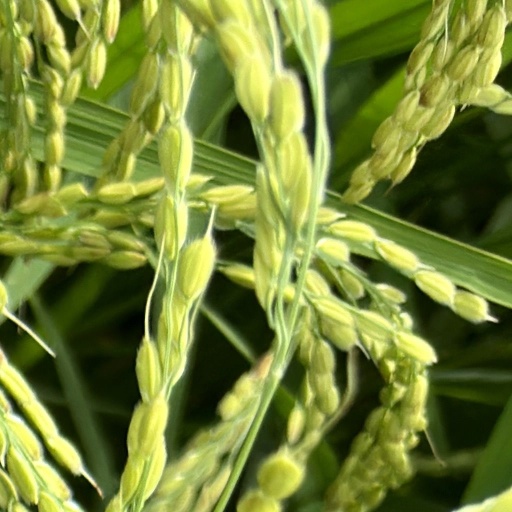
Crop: rice